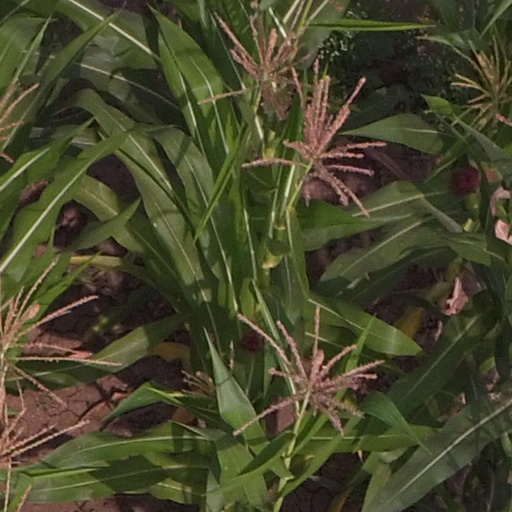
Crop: maize; corn